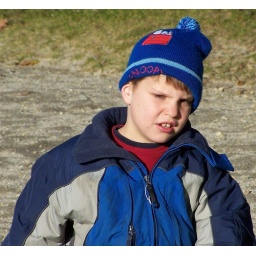
Aaron braves the cold at the beach to play in the sand with his trucks.